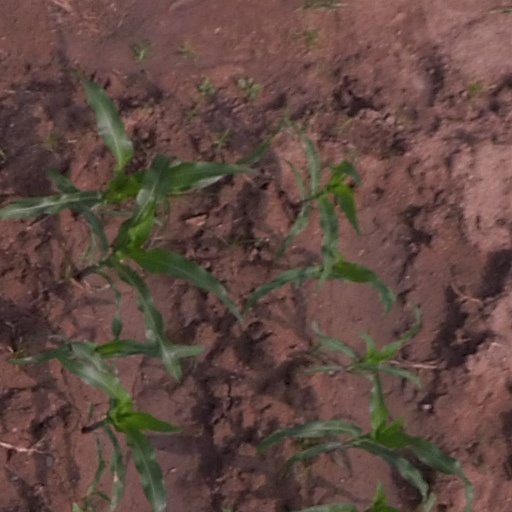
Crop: maize; corn